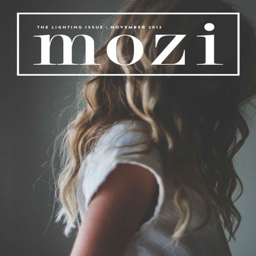
person turned sideways , as if avoiding eye contact .